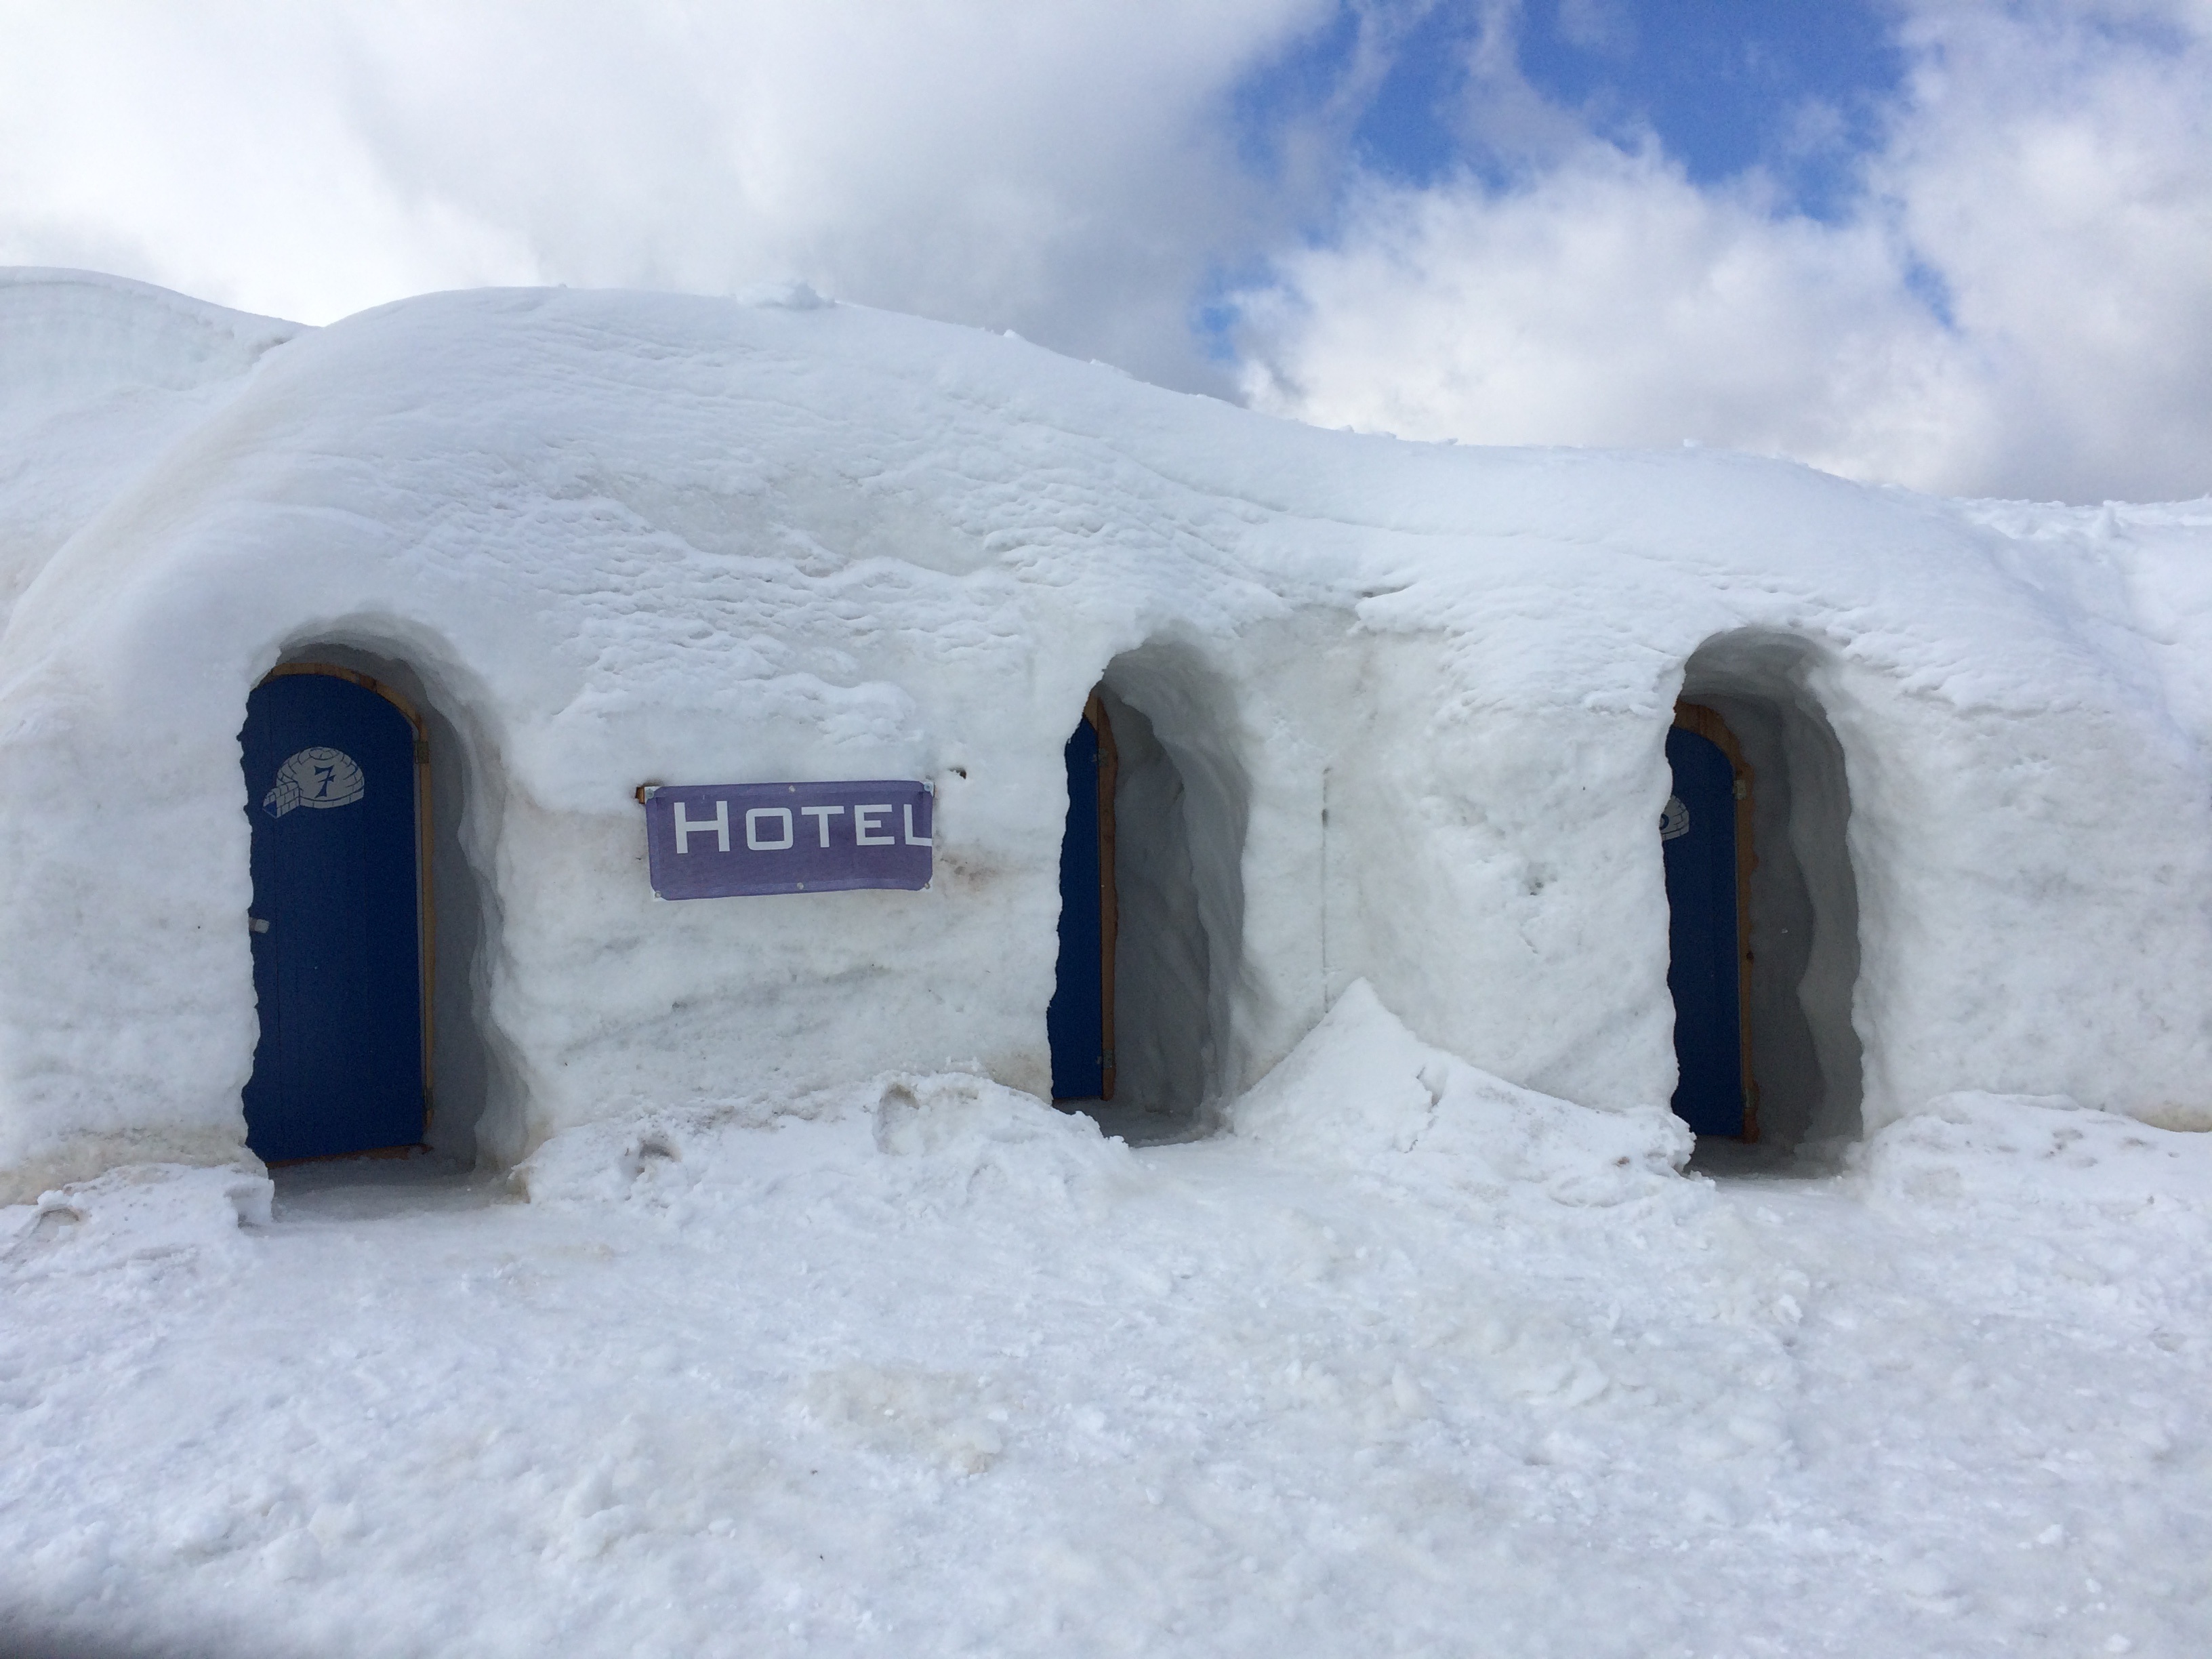
nature, snow, winter, ice, weather, frozen, season, hotel, mountains, blizzard, freezing, igloo, winter storm